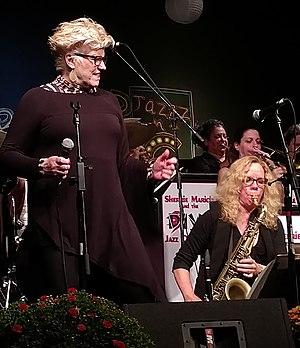
Le Diva Jazz Orchestra est un big band américain de quinze membres dirigé par la percussionniste Sherrie Maricle depuis 1993.